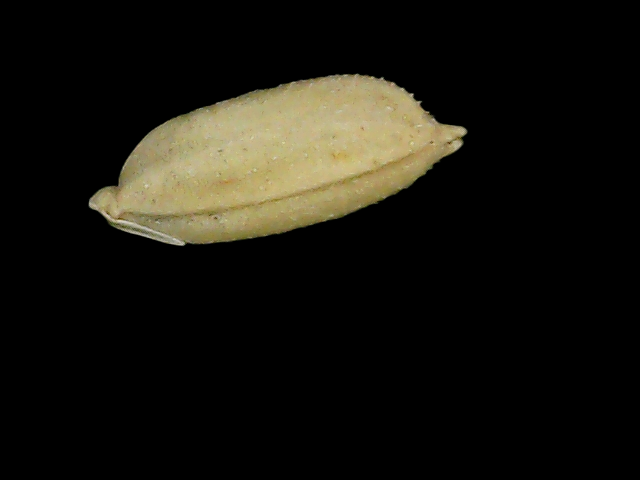
Rice variety: Bd52